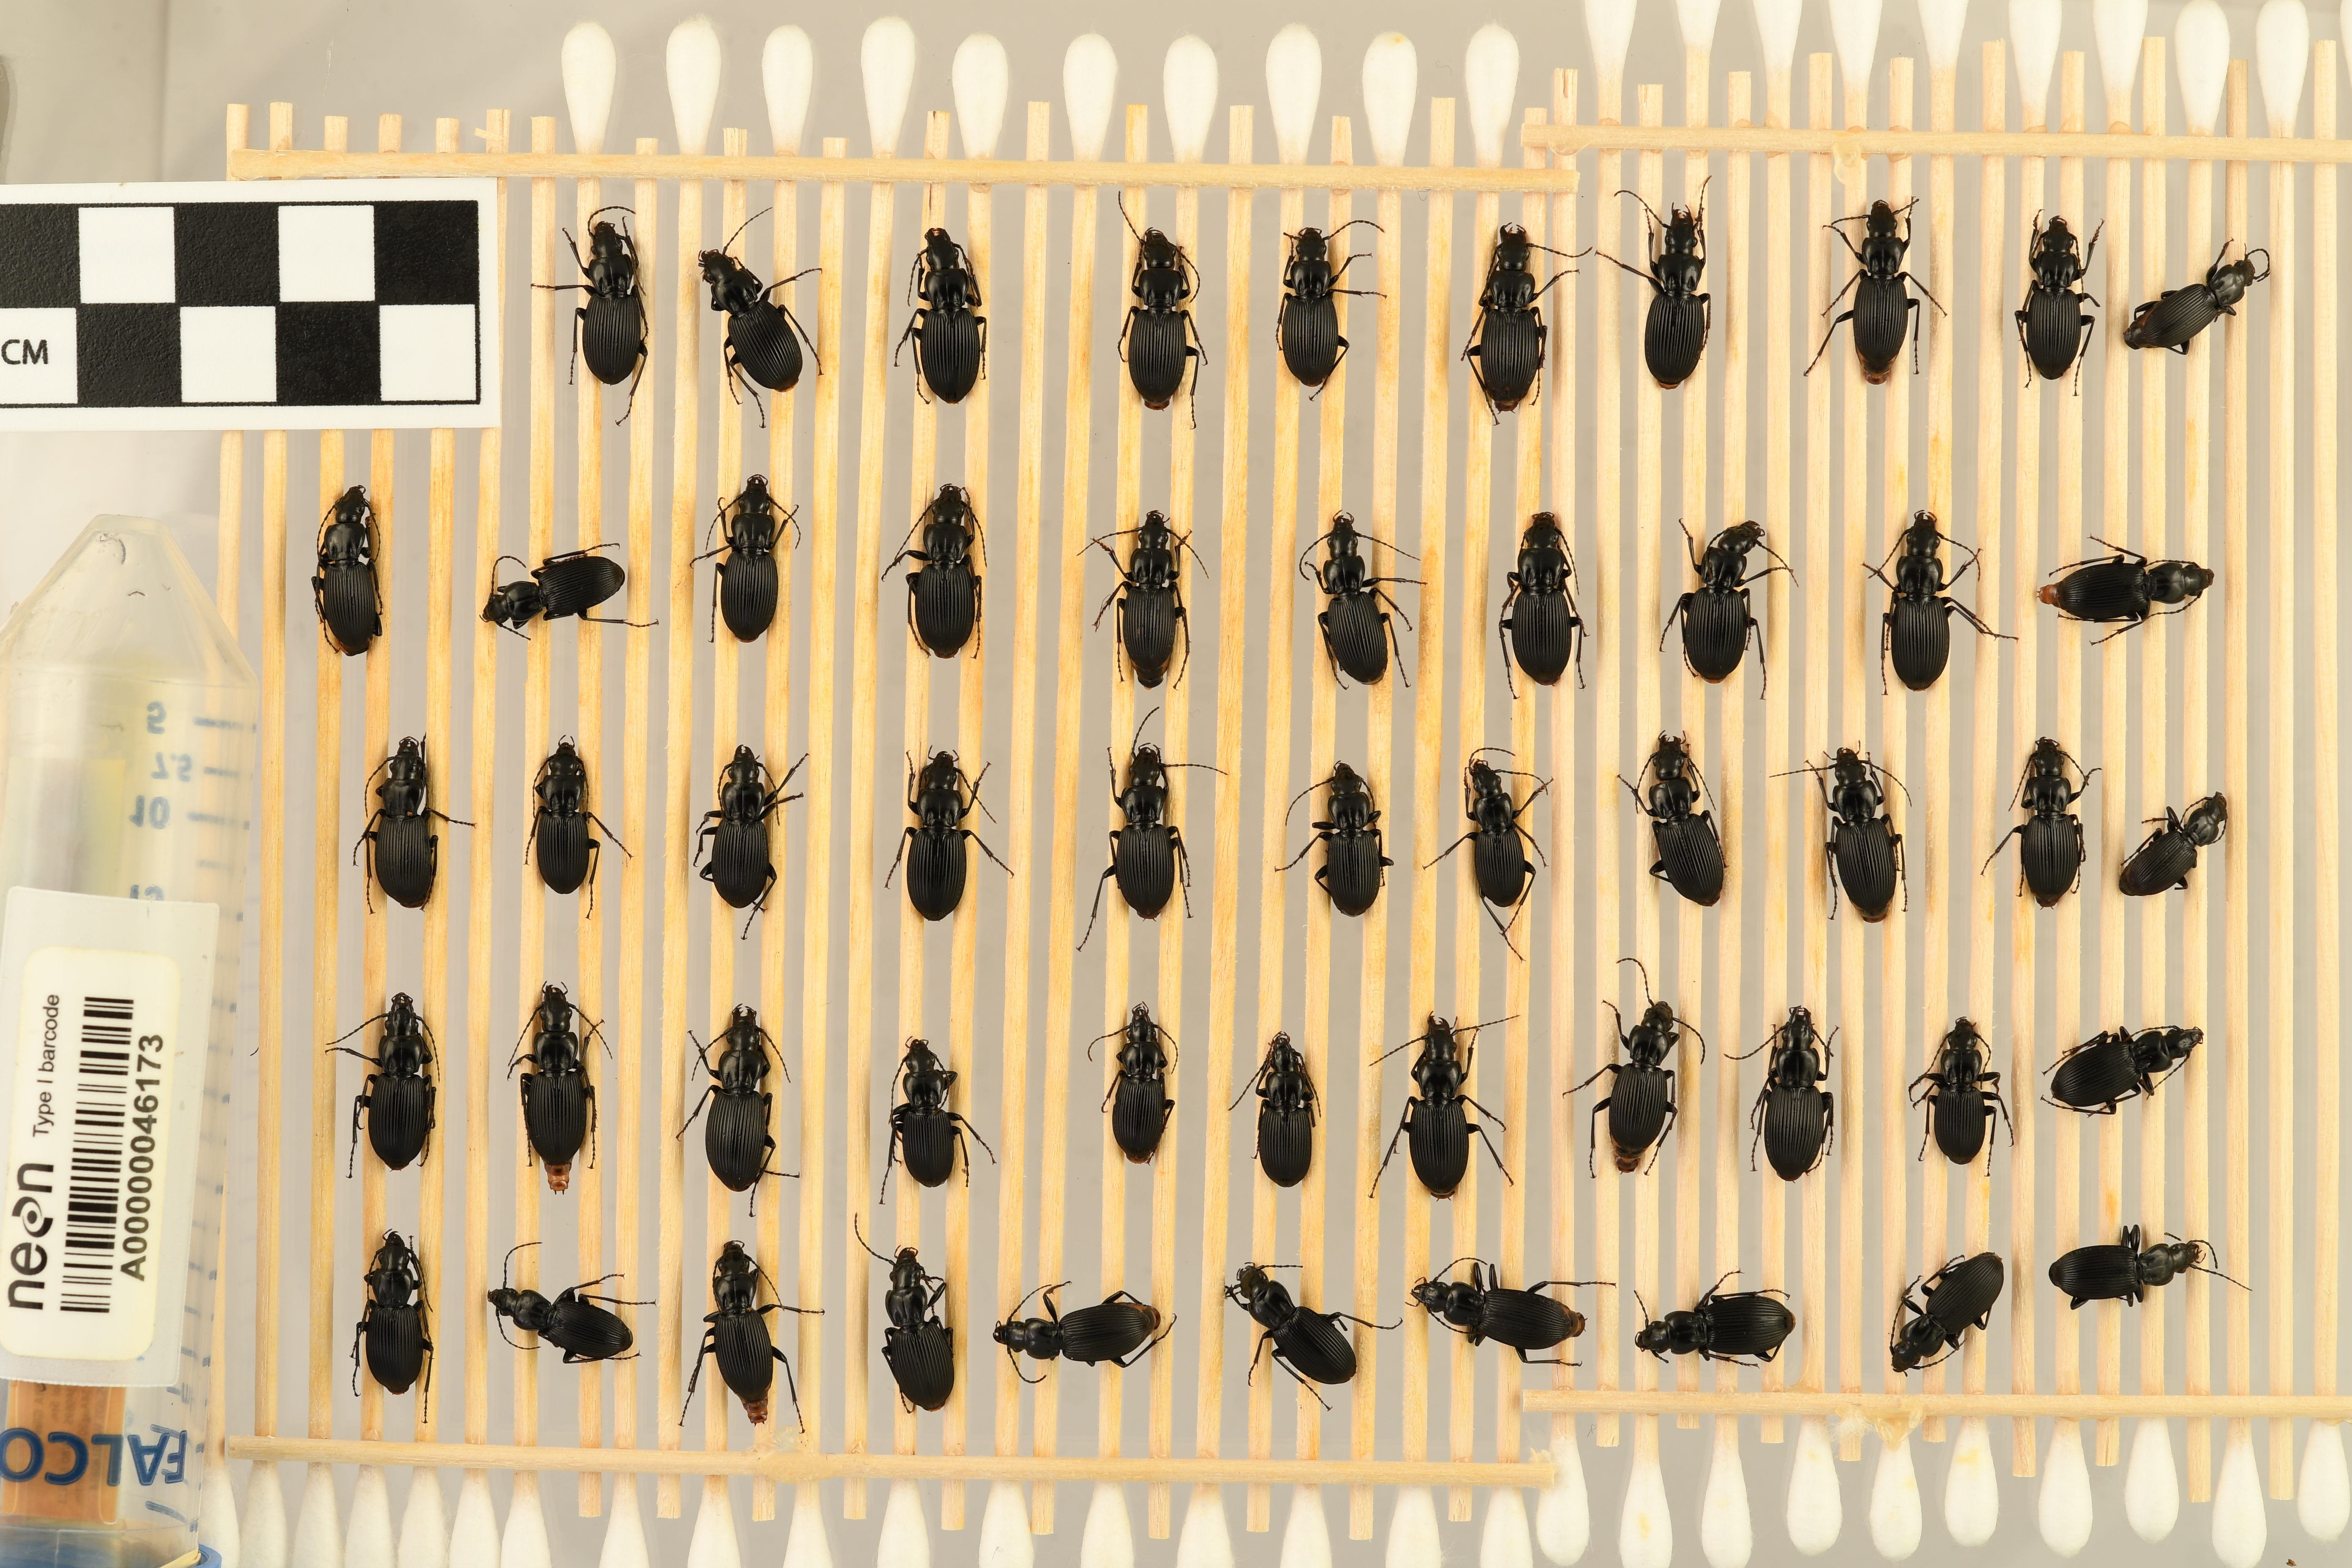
Pterostichus lachrymosus — Mountain Lake Biological Station NEON, plot MLBS_001. Beetle 1, ElytraLength: 0.8899 cm (lying flat: Yes)

Pterostichus lachrymosus — Mountain Lake Biological Station NEON, plot MLBS_001. Beetle 1, ElytraWidth: 0.4592 cm (lying flat: Yes)

Pterostichus lachrymosus — Mountain Lake Biological Station NEON, plot MLBS_001. Beetle 2, ElytraLength: 0.8769 cm (lying flat: Yes)

Pterostichus lachrymosus — Mountain Lake Biological Station NEON, plot MLBS_001. Beetle 2, ElytraWidth: 0.4741 cm (lying flat: Yes)

Pterostichus lachrymosus — Mountain Lake Biological Station NEON, plot MLBS_001. Beetle 3, ElytraLength: 0.9307 cm (lying flat: Yes)

Pterostichus lachrymosus — Mountain Lake Biological Station NEON, plot MLBS_001. Beetle 3, ElytraWidth: 0.4722 cm (lying flat: Yes)

Pterostichus lachrymosus — Mountain Lake Biological Station NEON, plot MLBS_001. Beetle 4, ElytraLength: 0.931 cm (lying flat: Yes)

Pterostichus lachrymosus — Mountain Lake Biological Station NEON, plot MLBS_001. Beetle 4, ElytraWidth: 0.4592 cm (lying flat: Yes)

Pterostichus lachrymosus — Mountain Lake Biological Station NEON, plot MLBS_001. Beetle 5, ElytraLength: 0.875 cm (lying flat: Yes)

Pterostichus lachrymosus — Mountain Lake Biological Station NEON, plot MLBS_001. Beetle 5, ElytraWidth: 0.4583 cm (lying flat: Yes)

Pterostichus lachrymosus — Mountain Lake Biological Station NEON, plot MLBS_001. Beetle 6, ElytraLength: 0.889 cm (lying flat: Yes)

Pterostichus lachrymosus — Mountain Lake Biological Station NEON, plot MLBS_001. Beetle 6, ElytraWidth: 0.4585 cm (lying flat: Yes)

Pterostichus lachrymosus — Mountain Lake Biological Station NEON, plot MLBS_001. Beetle 7, ElytraLength: 0.8804 cm (lying flat: Yes)

Pterostichus lachrymosus — Mountain Lake Biological Station NEON, plot MLBS_001. Beetle 7, ElytraWidth: 0.4879 cm (lying flat: Yes)

Pterostichus lachrymosus — Mountain Lake Biological Station NEON, plot MLBS_001. Beetle 8, ElytraLength: 0.8754 cm (lying flat: Yes)

Pterostichus lachrymosus — Mountain Lake Biological Station NEON, plot MLBS_001. Beetle 8, ElytraWidth: 0.4169 cm (lying flat: Yes)

Pterostichus lachrymosus — Mountain Lake Biological Station NEON, plot MLBS_001. Beetle 9, ElytraLength: 0.876 cm (lying flat: Yes)

Pterostichus lachrymosus — Mountain Lake Biological Station NEON, plot MLBS_001. Beetle 9, ElytraWidth: 0.4315 cm (lying flat: Yes)

Pterostichus lachrymosus — Mountain Lake Biological Station NEON, plot MLBS_001. Beetle 10, ElytraLength: 0.767 cm (lying flat: No)

Pterostichus lachrymosus — Mountain Lake Biological Station NEON, plot MLBS_001. Beetle 10, ElytraWidth: 0.374 cm (lying flat: No)

Pterostichus lachrymosus — Mountain Lake Biological Station NEON, plot MLBS_001. Beetle 11, ElytraLength: 0.8564 cm (lying flat: No)

Pterostichus lachrymosus — Mountain Lake Biological Station NEON, plot MLBS_001. Beetle 11, ElytraWidth: 0.4308 cm (lying flat: No)

Pterostichus lachrymosus — Mountain Lake Biological Station NEON, plot MLBS_001. Beetle 12, ElytraLength: 0.8528 cm (lying flat: Yes)

Pterostichus lachrymosus — Mountain Lake Biological Station NEON, plot MLBS_001. Beetle 12, ElytraWidth: 0.4085 cm (lying flat: Yes)

Pterostichus lachrymosus — Mountain Lake Biological Station NEON, plot MLBS_001. Beetle 13, ElytraLength: 0.8629 cm (lying flat: Yes)

Pterostichus lachrymosus — Mountain Lake Biological Station NEON, plot MLBS_001. Beetle 13, ElytraWidth: 0.4447 cm (lying flat: Yes)

Pterostichus lachrymosus — Mountain Lake Biological Station NEON, plot MLBS_001. Beetle 14, ElytraLength: 0.889 cm (lying flat: Yes)

Pterostichus lachrymosus — Mountain Lake Biological Station NEON, plot MLBS_001. Beetle 14, ElytraWidth: 0.4722 cm (lying flat: Yes)

Pterostichus lachrymosus — Mountain Lake Biological Station NEON, plot MLBS_001. Beetle 15, ElytraLength: 0.8334 cm (lying flat: Yes)

Pterostichus lachrymosus — Mountain Lake Biological Station NEON, plot MLBS_001. Beetle 15, ElytraWidth: 0.4444 cm (lying flat: Yes)

Pterostichus lachrymosus — Mountain Lake Biological Station NEON, plot MLBS_001. Beetle 16, ElytraLength: 0.8874 cm (lying flat: Yes)

Pterostichus lachrymosus — Mountain Lake Biological Station NEON, plot MLBS_001. Beetle 16, ElytraWidth: 0.4312 cm (lying flat: Yes)

Pterostichus lachrymosus — Mountain Lake Biological Station NEON, plot MLBS_001. Beetle 17, ElytraLength: 0.9032 cm (lying flat: Yes)

Pterostichus lachrymosus — Mountain Lake Biological Station NEON, plot MLBS_001. Beetle 17, ElytraWidth: 0.4722 cm (lying flat: Yes)

Pterostichus lachrymosus — Mountain Lake Biological Station NEON, plot MLBS_001. Beetle 18, ElytraLength: 0.8899 cm (lying flat: Yes)

Pterostichus lachrymosus — Mountain Lake Biological Station NEON, plot MLBS_001. Beetle 18, ElytraWidth: 0.4741 cm (lying flat: Yes)

Pterostichus lachrymosus — Mountain Lake Biological Station NEON, plot MLBS_001. Beetle 19, ElytraLength: 0.9028 cm (lying flat: Yes)

Pterostichus lachrymosus — Mountain Lake Biological Station NEON, plot MLBS_001. Beetle 19, ElytraWidth: 0.4722 cm (lying flat: Yes)

Pterostichus lachrymosus — Mountain Lake Biological Station NEON, plot MLBS_001. Beetle 20, ElytraLength: 0.9066 cm (lying flat: Yes)

Pterostichus lachrymosus — Mountain Lake Biological Station NEON, plot MLBS_001. Beetle 20, ElytraWidth: 0.473 cm (lying flat: Yes)

Pterostichus lachrymosus — Mountain Lake Biological Station NEON, plot MLBS_001. Beetle 21, ElytraLength: 0.9054 cm (lying flat: No)

Pterostichus lachrymosus — Mountain Lake Biological Station NEON, plot MLBS_001. Beetle 21, ElytraWidth: 0.4444 cm (lying flat: No)

Pterostichus lachrymosus — Mountain Lake Biological Station NEON, plot MLBS_001. Beetle 22, ElytraLength: 0.8056 cm (lying flat: Yes)

Pterostichus lachrymosus — Mountain Lake Biological Station NEON, plot MLBS_001. Beetle 22, ElytraWidth: 0.4583 cm (lying flat: Yes)

Pterostichus lachrymosus — Mountain Lake Biological Station NEON, plot MLBS_001. Beetle 23, ElytraLength: 0.8754 cm (lying flat: Yes)

Pterostichus lachrymosus — Mountain Lake Biological Station NEON, plot MLBS_001. Beetle 23, ElytraWidth: 0.4585 cm (lying flat: Yes)

Pterostichus lachrymosus — Mountain Lake Biological Station NEON, plot MLBS_001. Beetle 24, ElytraLength: 0.8906 cm (lying flat: Yes)

Pterostichus lachrymosus — Mountain Lake Biological Station NEON, plot MLBS_001. Beetle 24, ElytraWidth: 0.4869 cm (lying flat: Yes)

Pterostichus lachrymosus — Mountain Lake Biological Station NEON, plot MLBS_001. Beetle 25, ElytraLength: 0.876 cm (lying flat: Yes)

Pterostichus lachrymosus — Mountain Lake Biological Station NEON, plot MLBS_001. Beetle 25, ElytraWidth: 0.4447 cm (lying flat: Yes)

Pterostichus lachrymosus — Mountain Lake Biological Station NEON, plot MLBS_001. Beetle 26, ElytraLength: 0.8196 cm (lying flat: Yes)

Pterostichus lachrymosus — Mountain Lake Biological Station NEON, plot MLBS_001. Beetle 26, ElytraWidth: 0.4724 cm (lying flat: Yes)

Pterostichus lachrymosus — Mountain Lake Biological Station NEON, plot MLBS_001. Beetle 27, ElytraLength: 0.7408 cm (lying flat: Yes)

Pterostichus lachrymosus — Mountain Lake Biological Station NEON, plot MLBS_001. Beetle 27, ElytraWidth: 0.3928 cm (lying flat: Yes)

Pterostichus lachrymosus — Mountain Lake Biological Station NEON, plot MLBS_001. Beetle 28, ElytraLength: 0.8666 cm (lying flat: Yes)

Pterostichus lachrymosus — Mountain Lake Biological Station NEON, plot MLBS_001. Beetle 28, ElytraWidth: 0.47 cm (lying flat: Yes)

Pterostichus lachrymosus — Mountain Lake Biological Station NEON, plot MLBS_001. Beetle 29, ElytraLength: 0.9207 cm (lying flat: Yes)

Pterostichus lachrymosus — Mountain Lake Biological Station NEON, plot MLBS_001. Beetle 29, ElytraWidth: 0.4821 cm (lying flat: Yes)

Pterostichus lachrymosus — Mountain Lake Biological Station NEON, plot MLBS_001. Beetle 30, ElytraLength: 0.8616 cm (lying flat: Yes)

Pterostichus lachrymosus — Mountain Lake Biological Station NEON, plot MLBS_001. Beetle 30, ElytraWidth: 0.4583 cm (lying flat: Yes)

Pterostichus lachrymosus — Mountain Lake Biological Station NEON, plot MLBS_001. Beetle 31, ElytraLength: 0.7487 cm (lying flat: No)

Pterostichus lachrymosus — Mountain Lake Biological Station NEON, plot MLBS_001. Beetle 31, ElytraWidth: 0.3737 cm (lying flat: No)

Pterostichus lachrymosus — Mountain Lake Biological Station NEON, plot MLBS_001. Beetle 32, ElytraLength: 0.9454 cm (lying flat: Yes)

Pterostichus lachrymosus — Mountain Lake Biological Station NEON, plot MLBS_001. Beetle 32, ElytraWidth: 0.4585 cm (lying flat: Yes)